United States Space Force

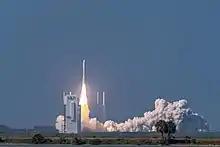
An Atlas V conducts the first U.S. Space Force space launch (26 March 2020).

In 2000, Senator Smith led Congress in establishing a commission to examine the organization and management of national security space. The Commission to Assess United States National Security Space Management and Organization, better known as the 2001 Space Commission or the Rumsfeld Commission, released its report in 2001. The Rumsfeld Commission noted the strong risk of a "Space Pearl Harbor," harking back to Imperial Japan's surprise attack on the U.S. Pacific Fleet in 1941. It was extremely critical of the Air Force's treatment of space, with few witnesses expressing confidence that the Air Force would address the requirement to provide space capabilities to the other services or move beyond treating space as just a support capability for air operations. The most significant recommendation of the Rumsfeld Commission was the creation of a Space Corps within the Department of the Air Force in the mid-term, which would evolve into a Department of the Space Force in the long-term. The Rumsfeld Commission expected the transition from Air Force Space Command to a fully independent Space Force to occur in between 2006 and 2011.